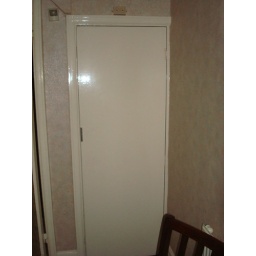
Breakfast room - door to under the floor